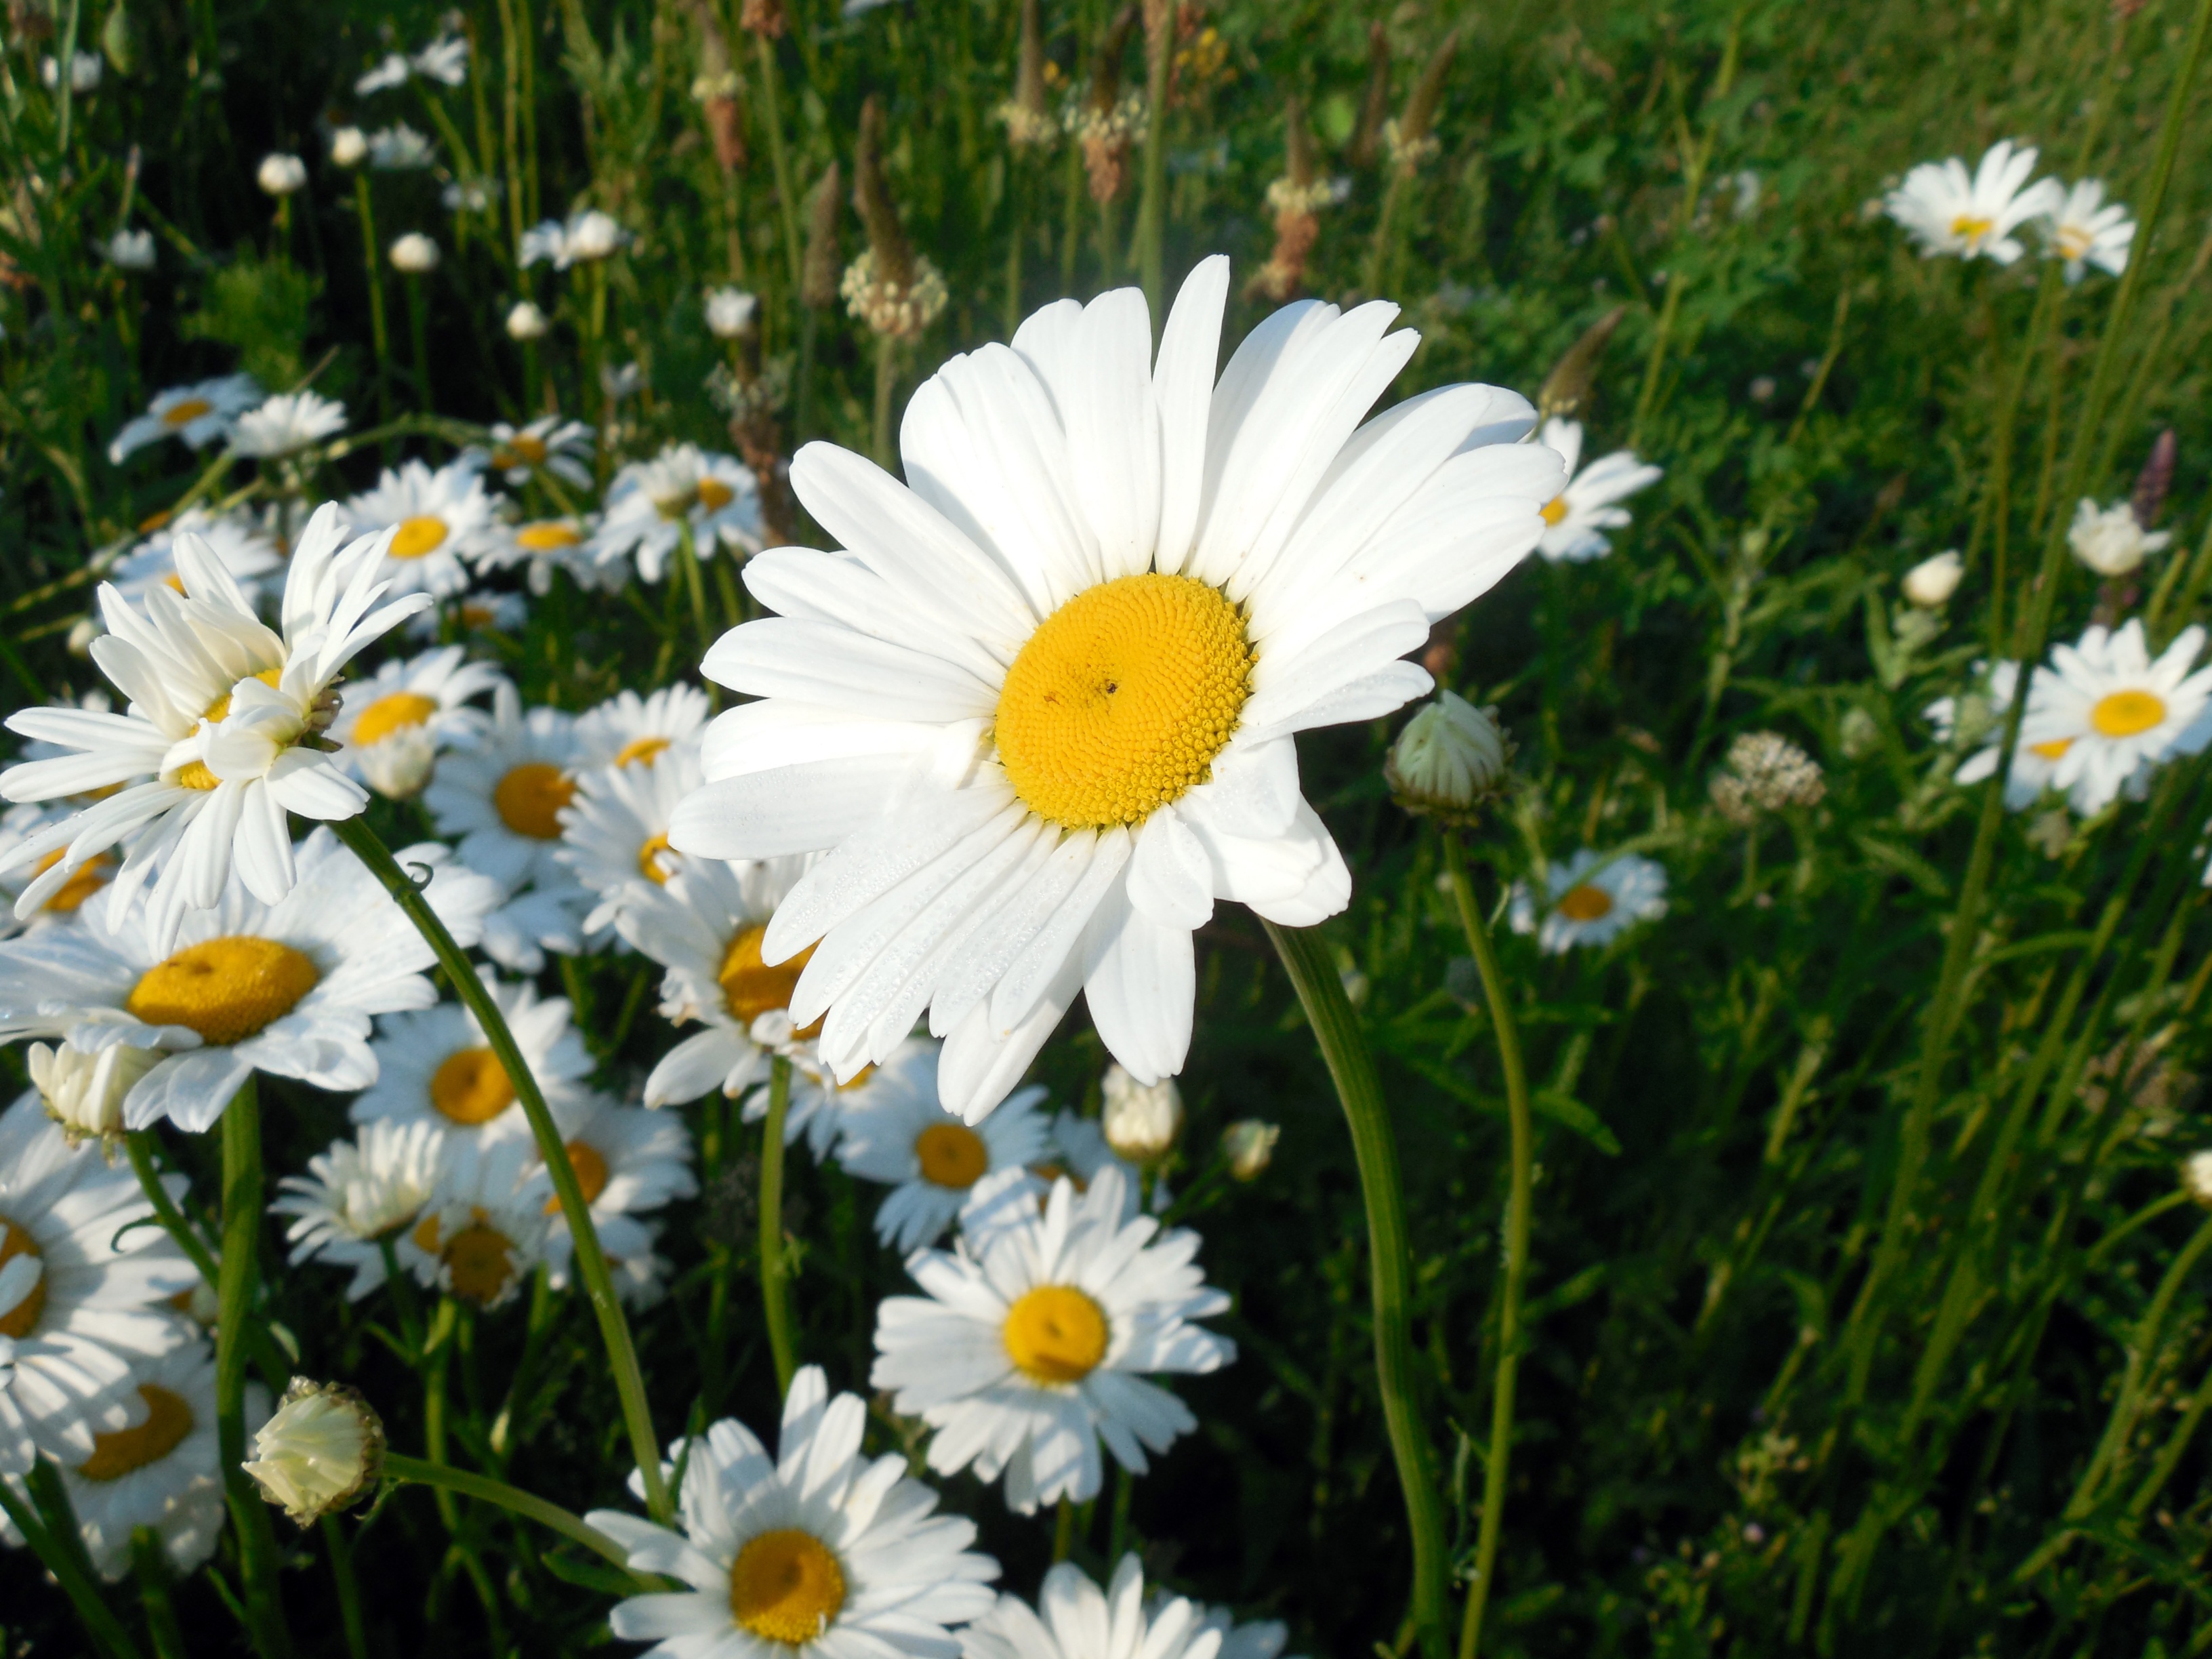
blossom, plant, white, field, meadow, flower, petal, bloom, summer, daisy, herb, botany, flora, wildflower, marguerite, composites, flowering plant, daisy family, leucanthemum, oxeye daisy, land plant, chamaemelum nobile, marguerite daisy, garden cosmos